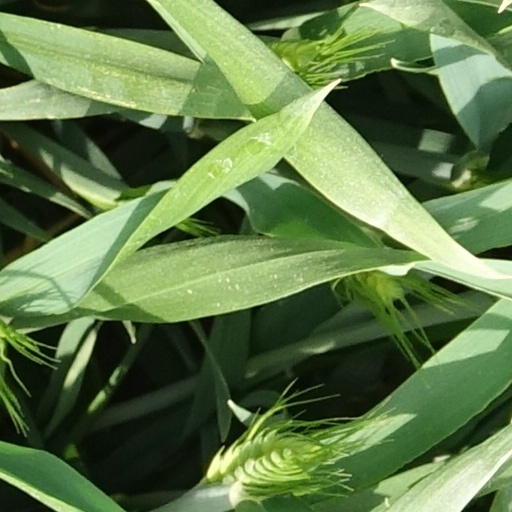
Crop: wheat